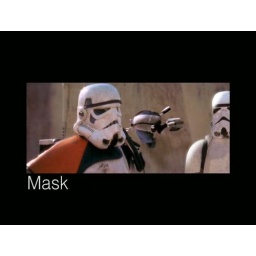
Chroma key on green screen and compositing reel on Vimeo by Edoardo Bartoccetti